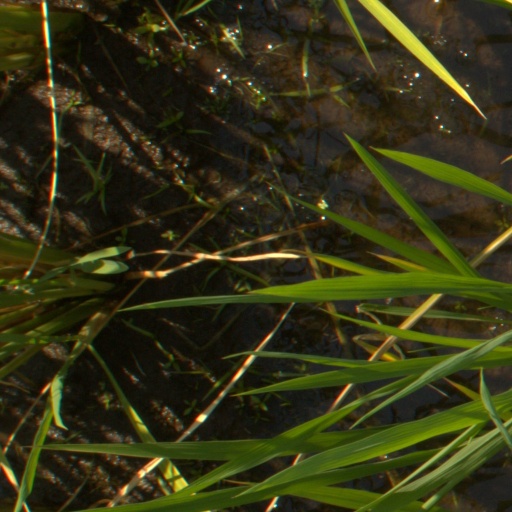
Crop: rice